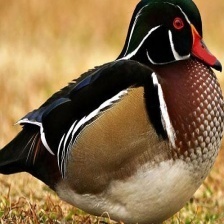
Species: WOOD DUCK
Scientific name: AIX SPONSA
ImageNet parent category: drake